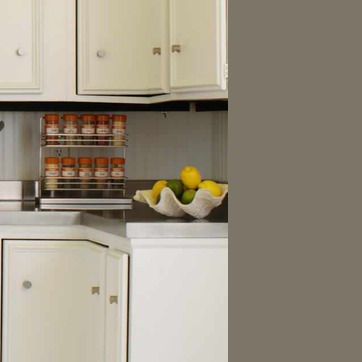
Material: food